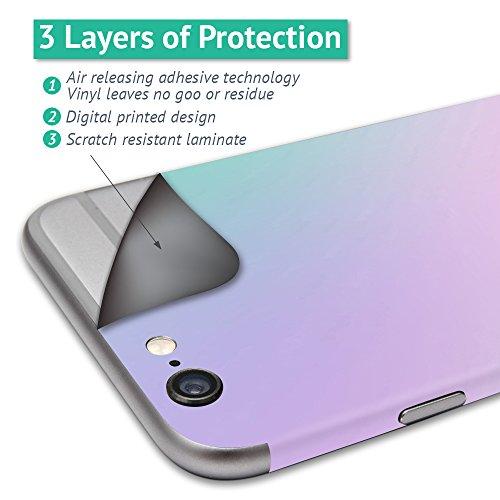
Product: MightySkins Skin Compatible with Blade Chroma Battery Batteries (4 Pack) wrap Cover Sticker Skins Black Aztec
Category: Toys & Games | Hobbies | Remote & App Controlled Vehicles & Parts | Remote & App Controlled Vehicle Parts
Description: Add style to your Blade Chroma Battery 4 pack.
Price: $12.99
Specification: ProductDimensions:17x1x11inches|ItemWeight:0.16ounces|ShippingWeight:1pounds(Viewshippingratesandpolicies)|ASIN:B01DDUPOCW|Itemmodelnumber:BLCHROMBAT-BlackAztec